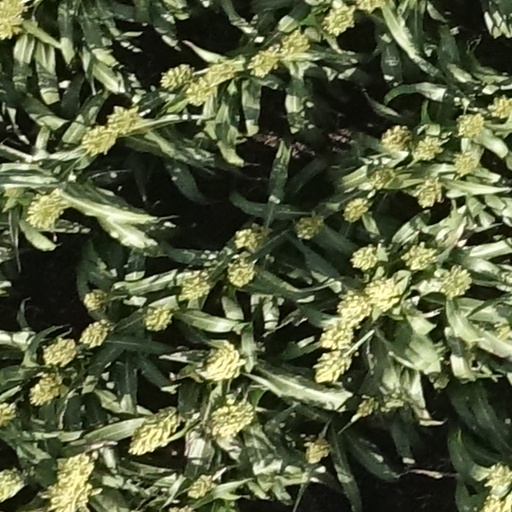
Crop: sorghum